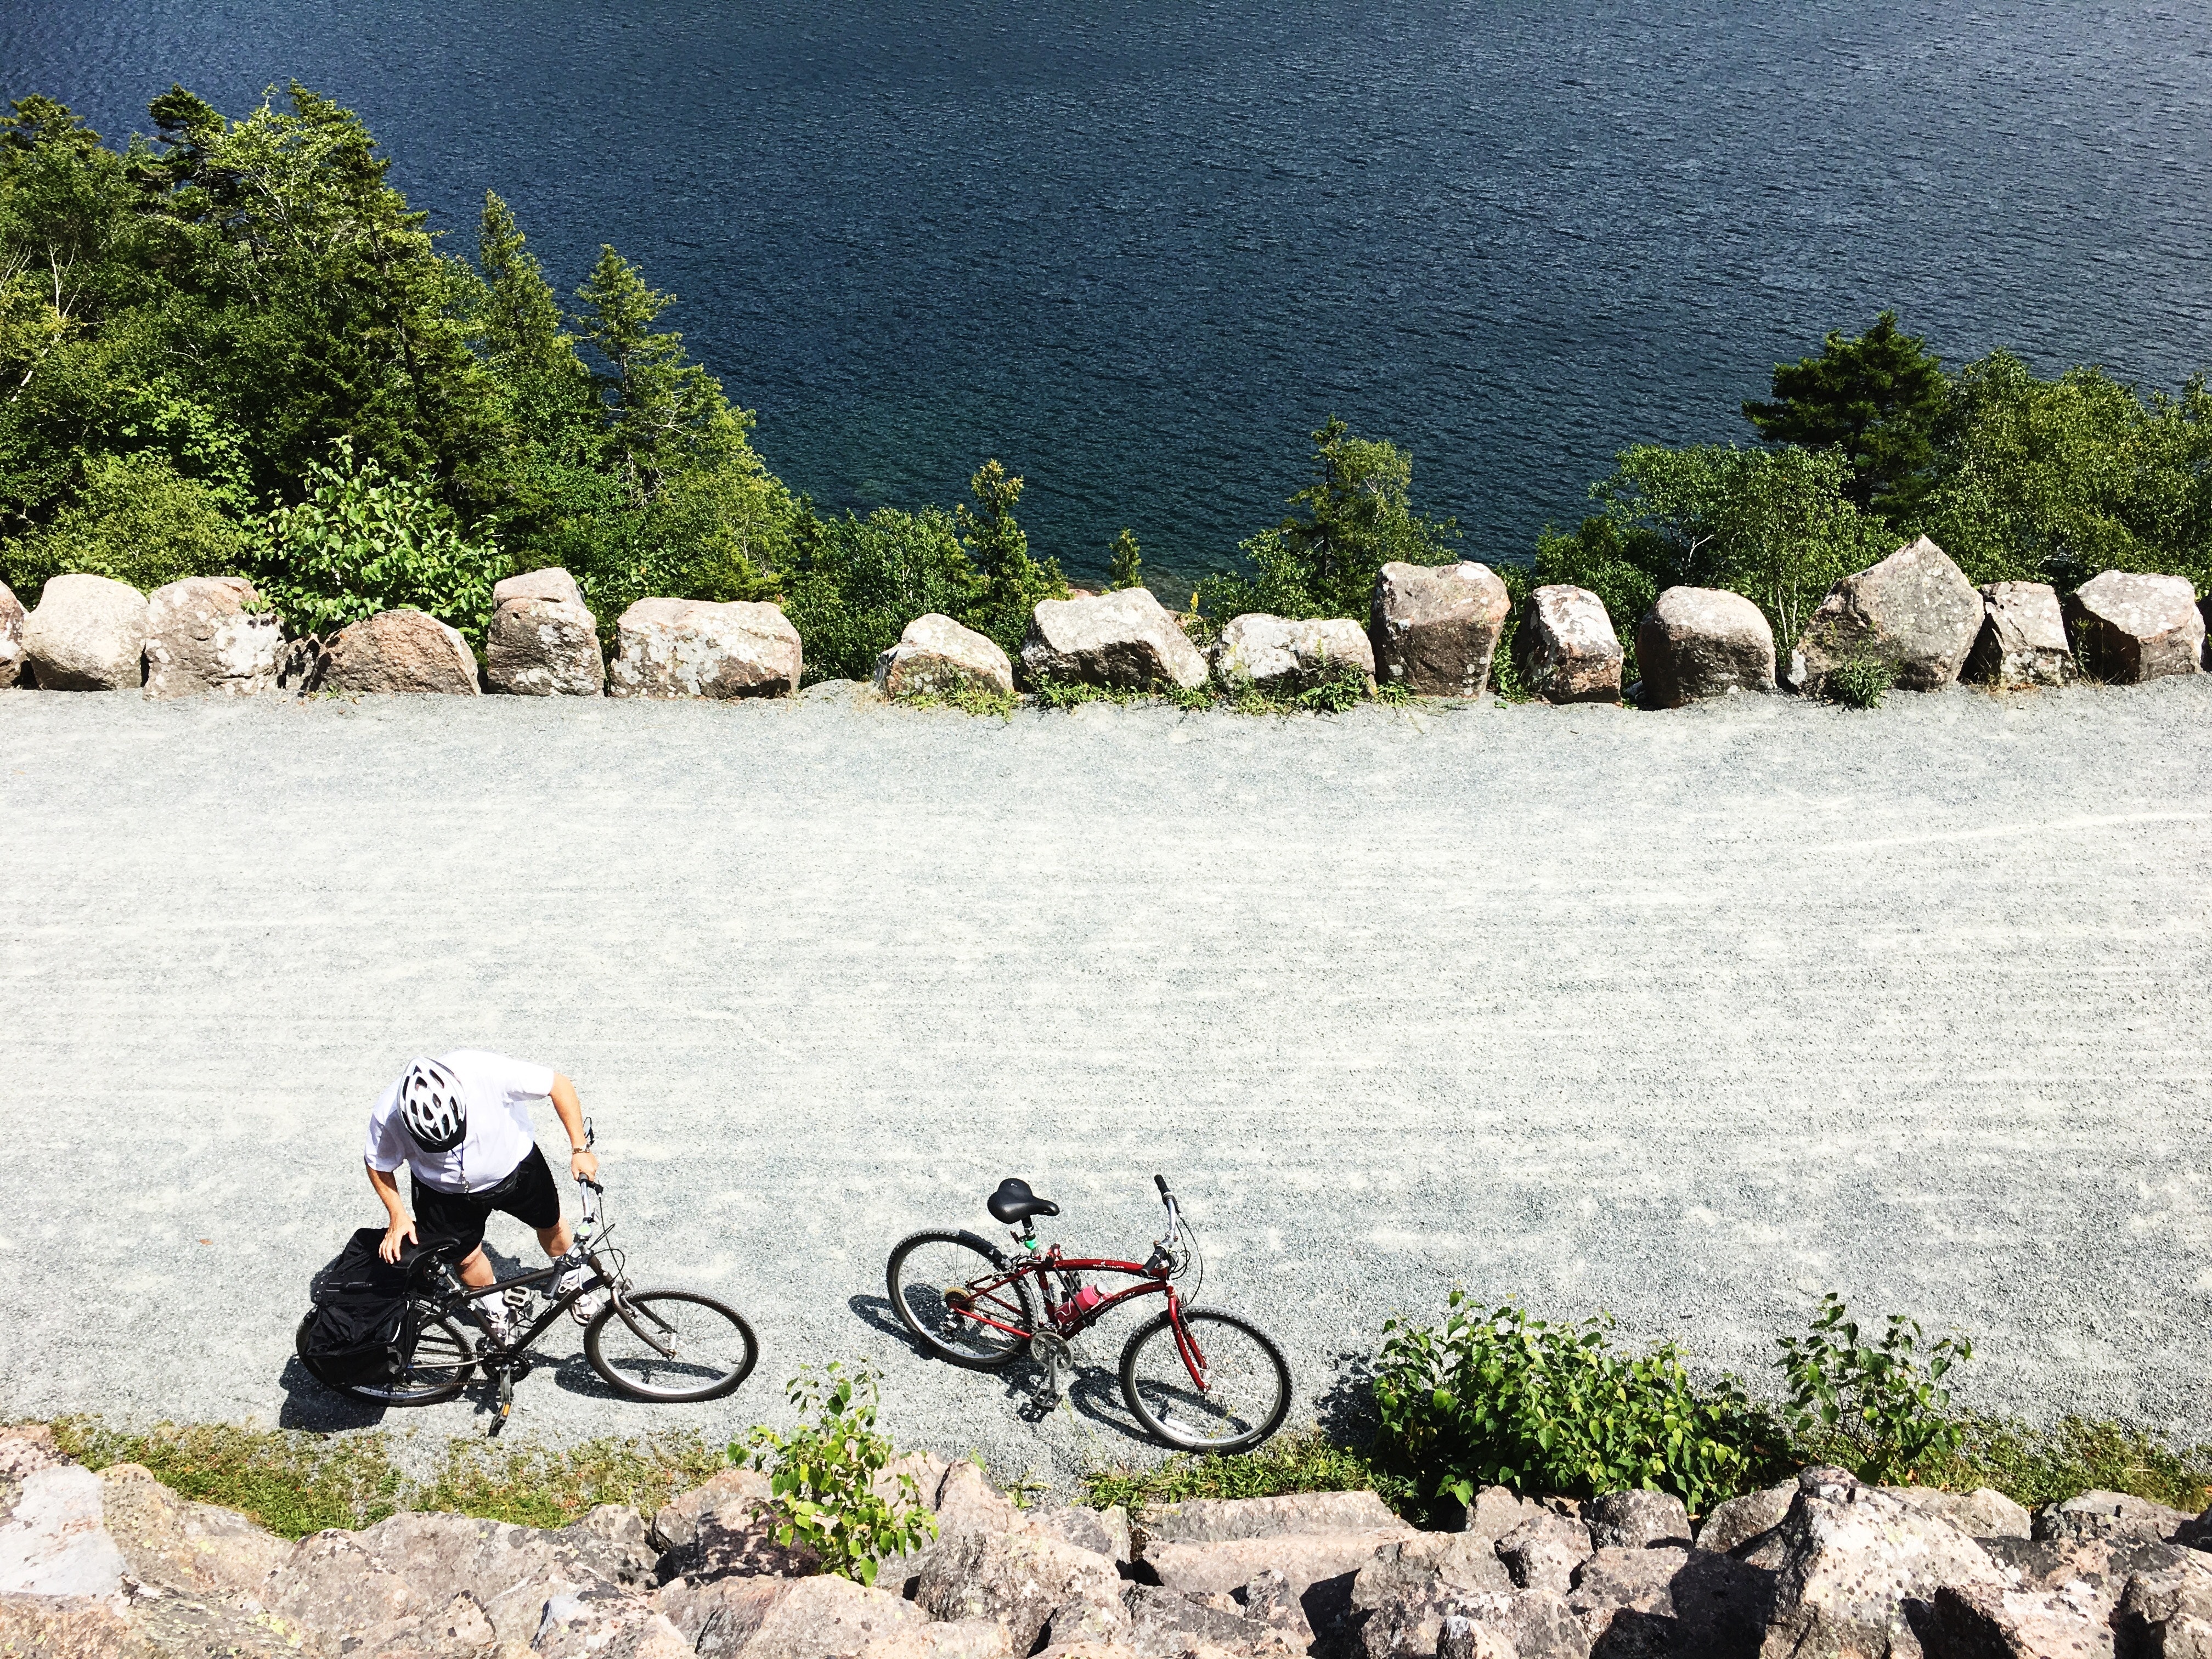
bicycle, cycling, vehicle, mountain bike, mountain, tourism, river, recreation, rock, summer, vacation, adventure, lake, cycle sport, bank, road bicycle, mountain range, sports equipment, leisure, bicycle wheel, mountain biking, national park